Mylo (Sony)

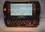
The mylo COM-2. The length of the steel rule is 15 cm.

COM–1. The Opera web browser allows a number of configurations to help minimize the limitations of the small screen (320x240) including Zoom (%), Text Size (Small, Normal, Large) and View Mode (Normal or Fit to Screen).